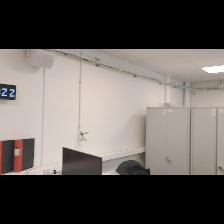
Label: NonHuman